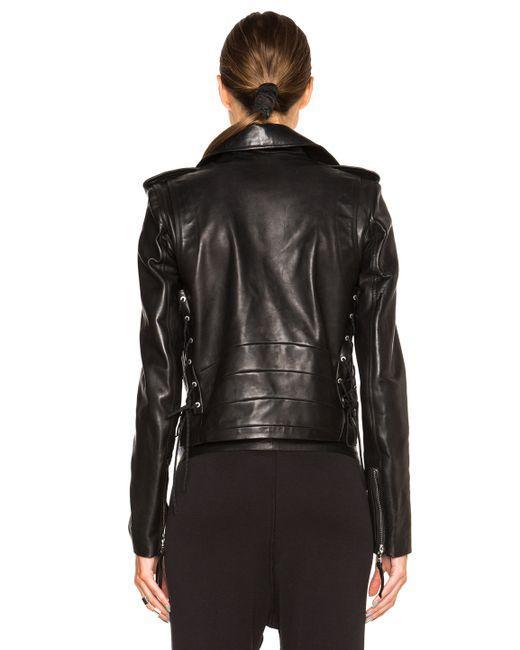
Damen Leder Langarm Mantel mit gefaltetem Kragen